Christian Zionism

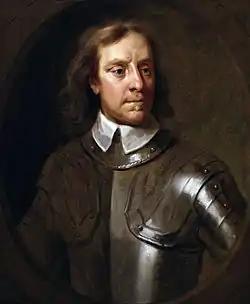
The Puritans, once a "fringe" faction, came to power under Oliver Cromwell during the Commonwealth. Several of his closest advisors held Philo-Semitic millennialist religious views.

During the late Tudor and early Stuart period, these Puritans remained outsiders in England and bitterly opposed the Laudian-dominated Anglican Church (though the Presbyterians, who held very similar views, had established the Church of Scotland as the largest "Kirk" in Scotland). With the English Civil War, the Puritans filled the ranks of the Parliamentarians and the New Model Army. Under the leadership of Oliver Cromwell they were victorious, executed Charles I of England and gained complete state power, establishing the Commonwealth of England between 1649 and 1660. The Philo-Semitic millennialist undercurrent came to have a direct influence on politics. A number of Cromwell's close advisors, such as John Dury, John Sadler and Hugh Peter, came into contact with Dutch-based Jews such as Menasseh ben Israel and advocated Jewish resettlement in England (they had been banned from the country since the 13th century). Sadler, Cromwell's secretary, even argued that the British were one of the Lost Tribes of Israel in his pamphlet "The Rights of the Kingdom" (1649) and thus kindred to the Jews, initiating British Israelism. Other Puritans such as Jeremiah Burroughs, Peter Bulkley, John Fenwicke and John Cotton, some of whom lived in the Massachusetts Bay Colony, saw Jewish re-entry to England as a step on the path to their eventual return to Palestine (all tied up within a millennialist eschatology, which would hasten the Second Coming of Jesus Christ and thus the final judgement). Johanna and Ebenezer Cartwright, two Baptists who had spent time in Amsterdam, held the same view and issued the original petition to Thomas Fairfax's Council of War in January 1649 for Jewish readmission: the petition hoped, "That this Nation of England, with the inhabitants of the Netherlands, shall be the first and the readiest to transport Israel's sons and daughters on their ships to the land promised to their forefathers, Abraham, Isaac, and Jacob for an everlasting inheritance." Their "de facto" toleration in England was informally achieved by 1655 to 1656 and was not rolled back after the Restoration.